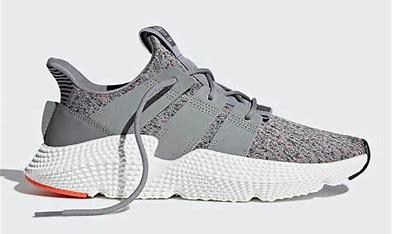
Brand: adidas
Model: originals Adidas Originals Prophere